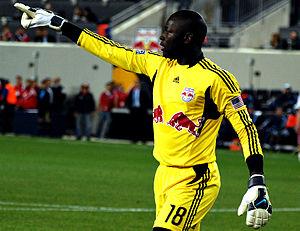
Bouna Coundoul, né le 4 mars 1982 à Dakar, est un footballeur international sénégalais qui évolue au poste de gardien de but.